River Bure

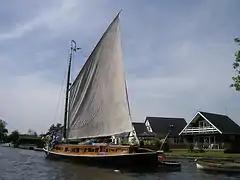
The Wherry "Hathor" on the river Bure

The River Bure has been navigable for some as far as Horstead Mill, near Coltishall, since at least 1685, when cargoes of coal, corn and timber were carried to within of Meyton Manor House. It was stated at the time that the river could be improved to enable boats to reach the house. Vessels could not travel beyond Coltishall, and so Aylsham was served by carts, either loaded from wherries at Coltishall and carried north, or loaded from boats at Cromer and carried south.